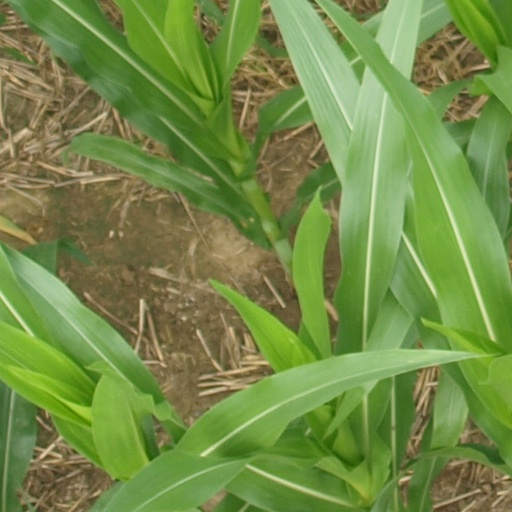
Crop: maize; corn